Dramatic School (film)

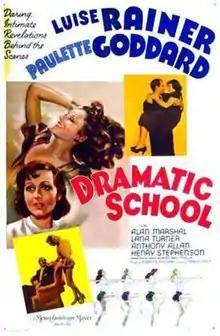
Theatrical release poster

Dramatic School is a 1938 American romantic drama film directed by Robert B. Sinclair and starring Luise Rainer, Paulette Goddard, Alan Marshal, Lana Turner, and Gale Sondergaard. Based on the play "School of Drama" by Hans Székely and Zoltan Egyed, the screenplay was written by Ernest Vajda and Mary C. McCall. The film was produced and distributed by Metro-Goldwyn-Mayer.